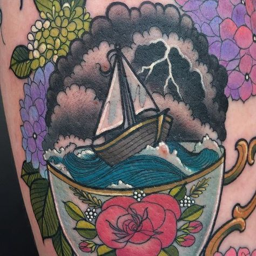
storm in a teacup tattoo !